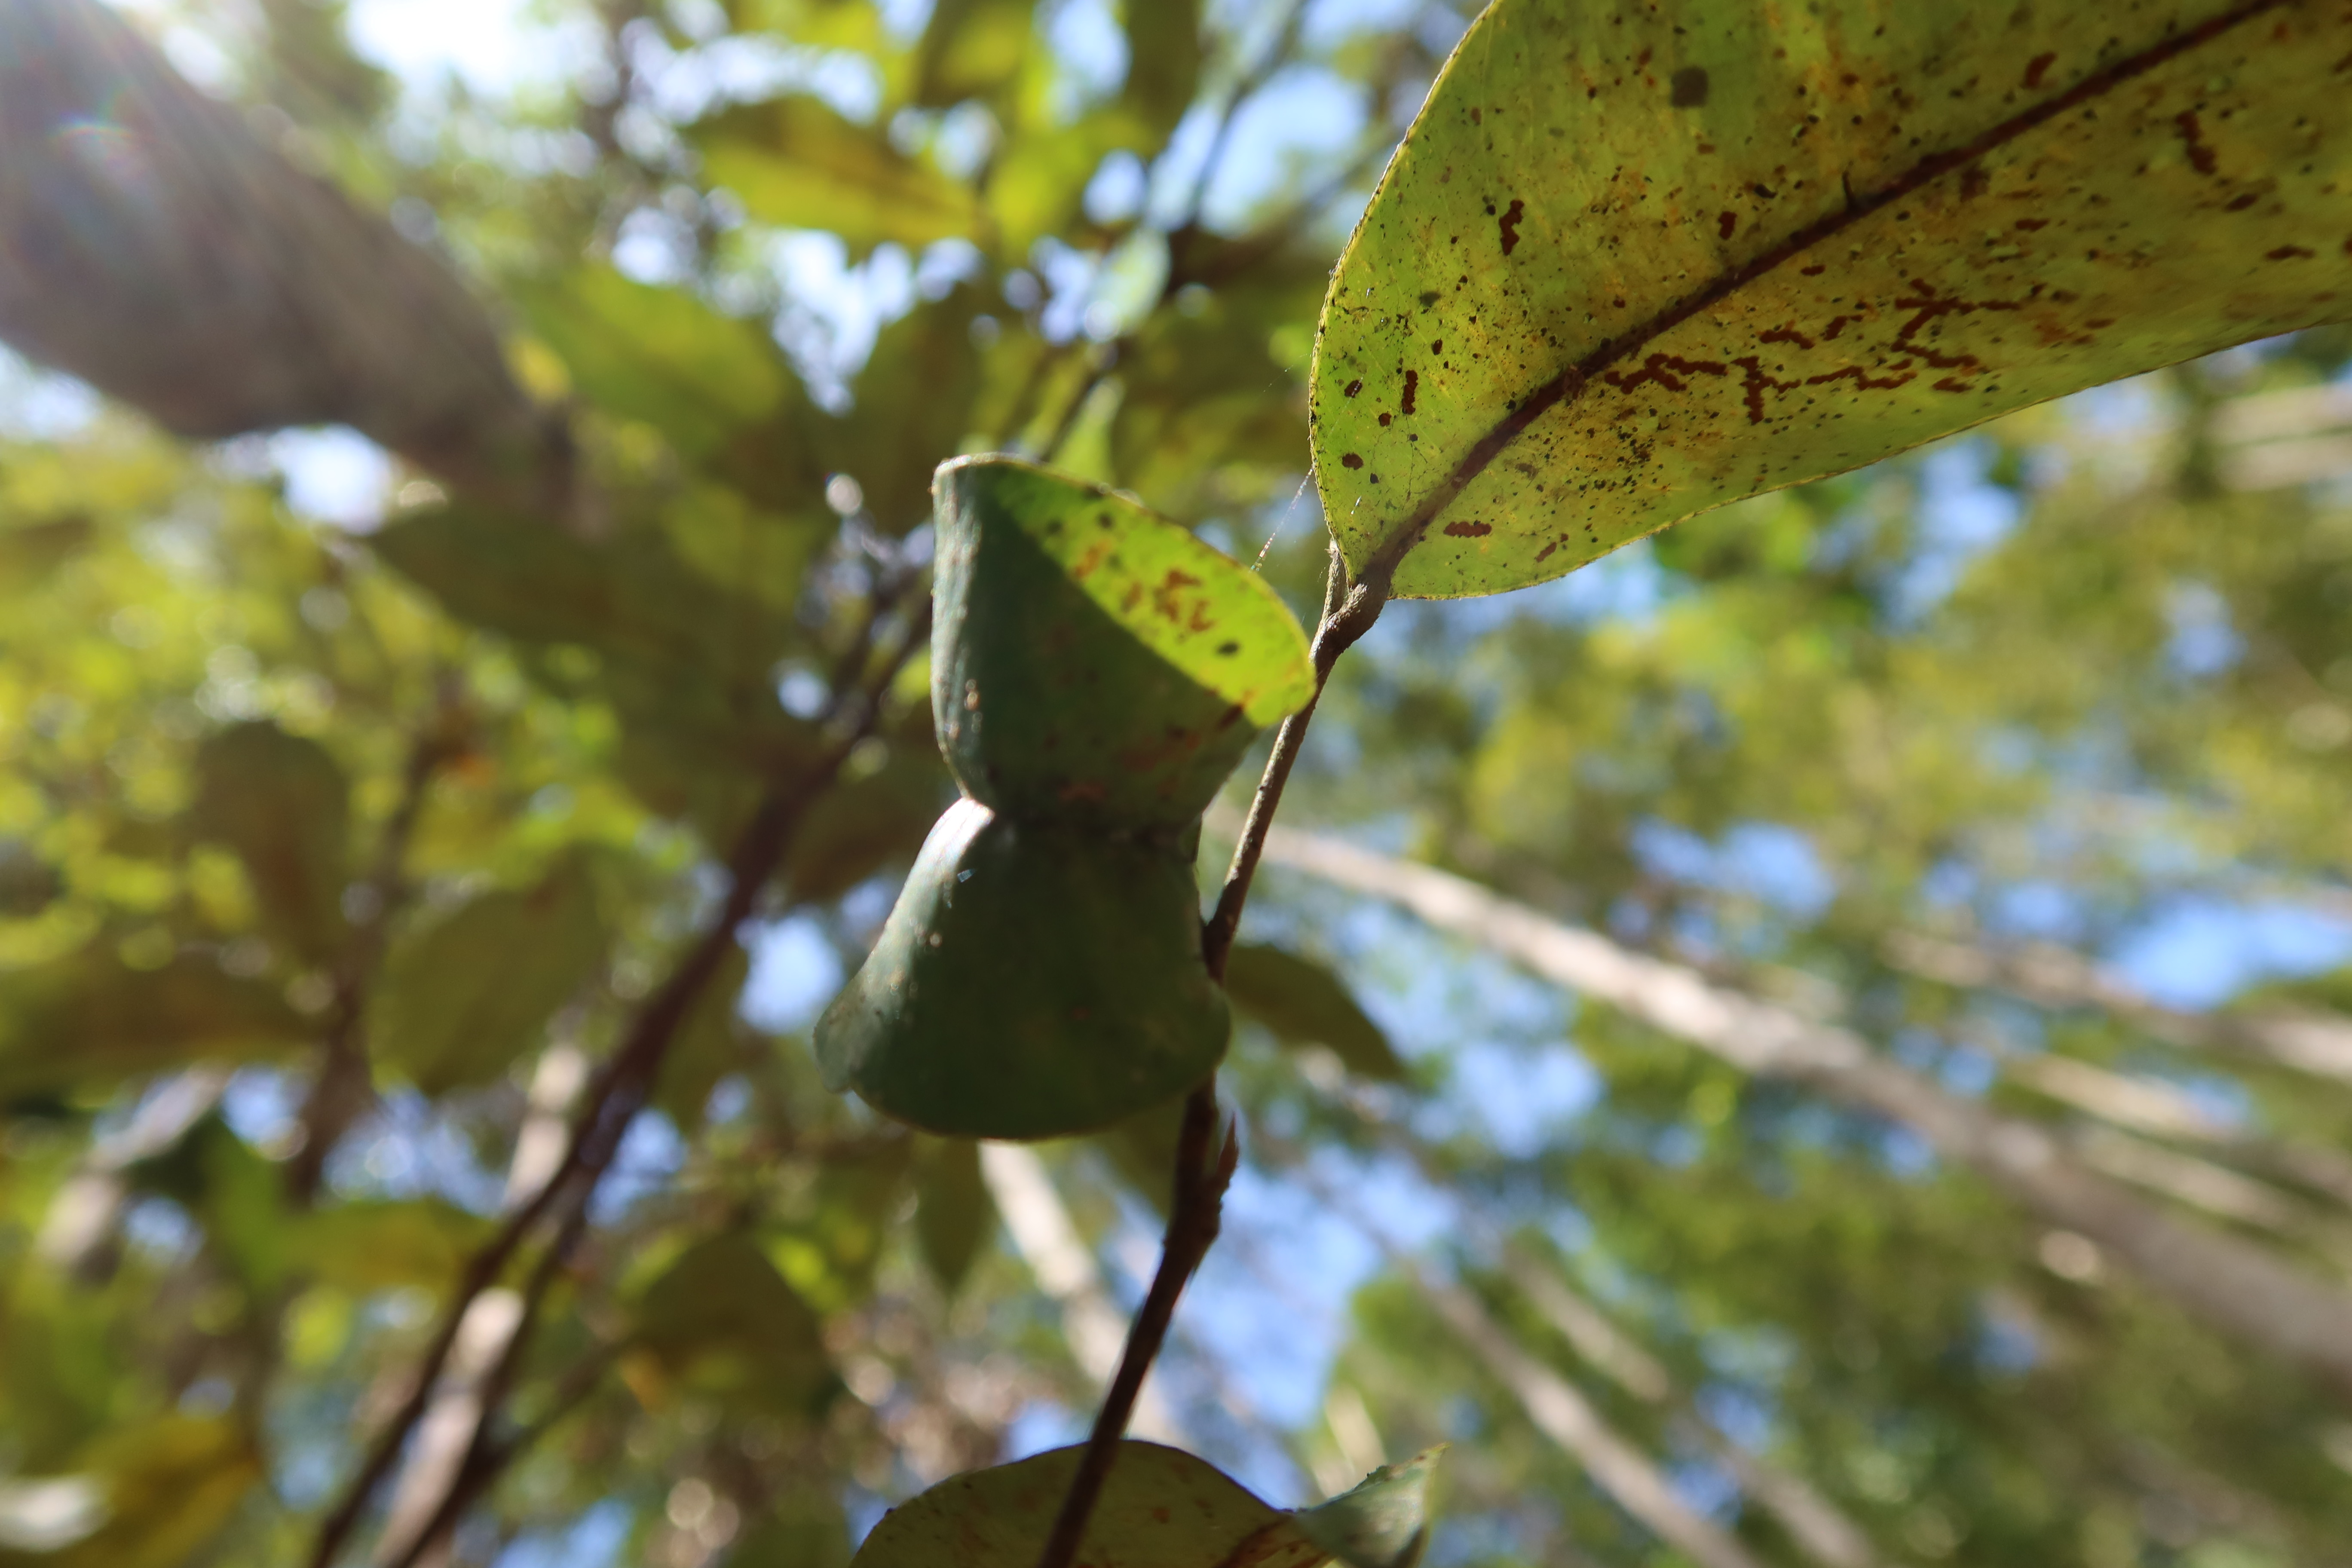
Label: Mosaic Viruses